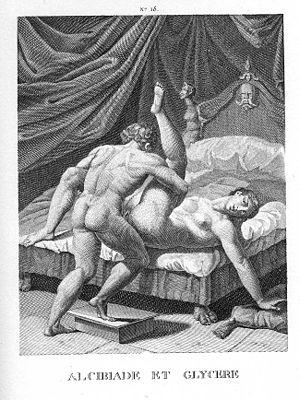
I Modi, aussi connu comme Les Seize Plaisirs ou sous le titre latin De omnibus Veneris Schematibus, est un livre érotique de la Renaissance italienne, dans laquelle une série de positions sexuelles sont représentées explicitement sous forme de gravures.